The Denial of the Historicity of Jesus in Past and Present

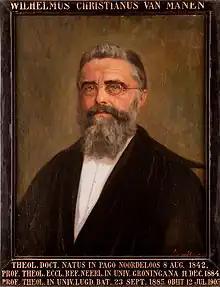
Willem Christiaan van Manen, Collection Leiden Un

Drews was closely connected to what was called the school of Dutch “Radical Criticism”, which not only denied the existence of Jesus Christ, the authenticity of Paul's epistles, and also the very historicity of Paul. Drews reviews the inputs from the key scholars: